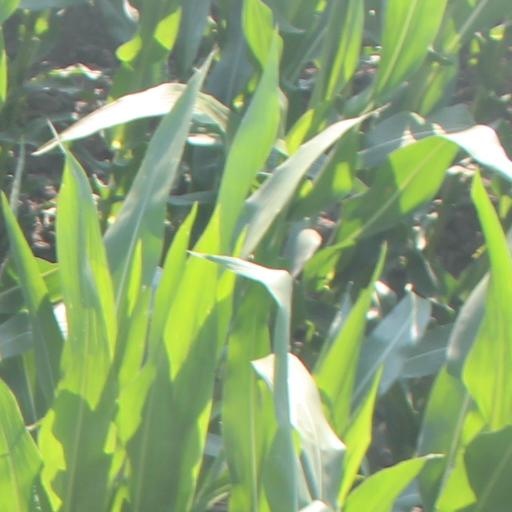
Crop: maize; corn